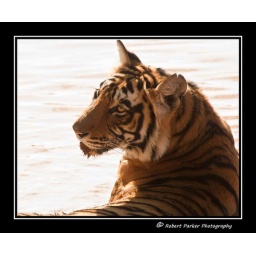
Wild Tiger sitting in water